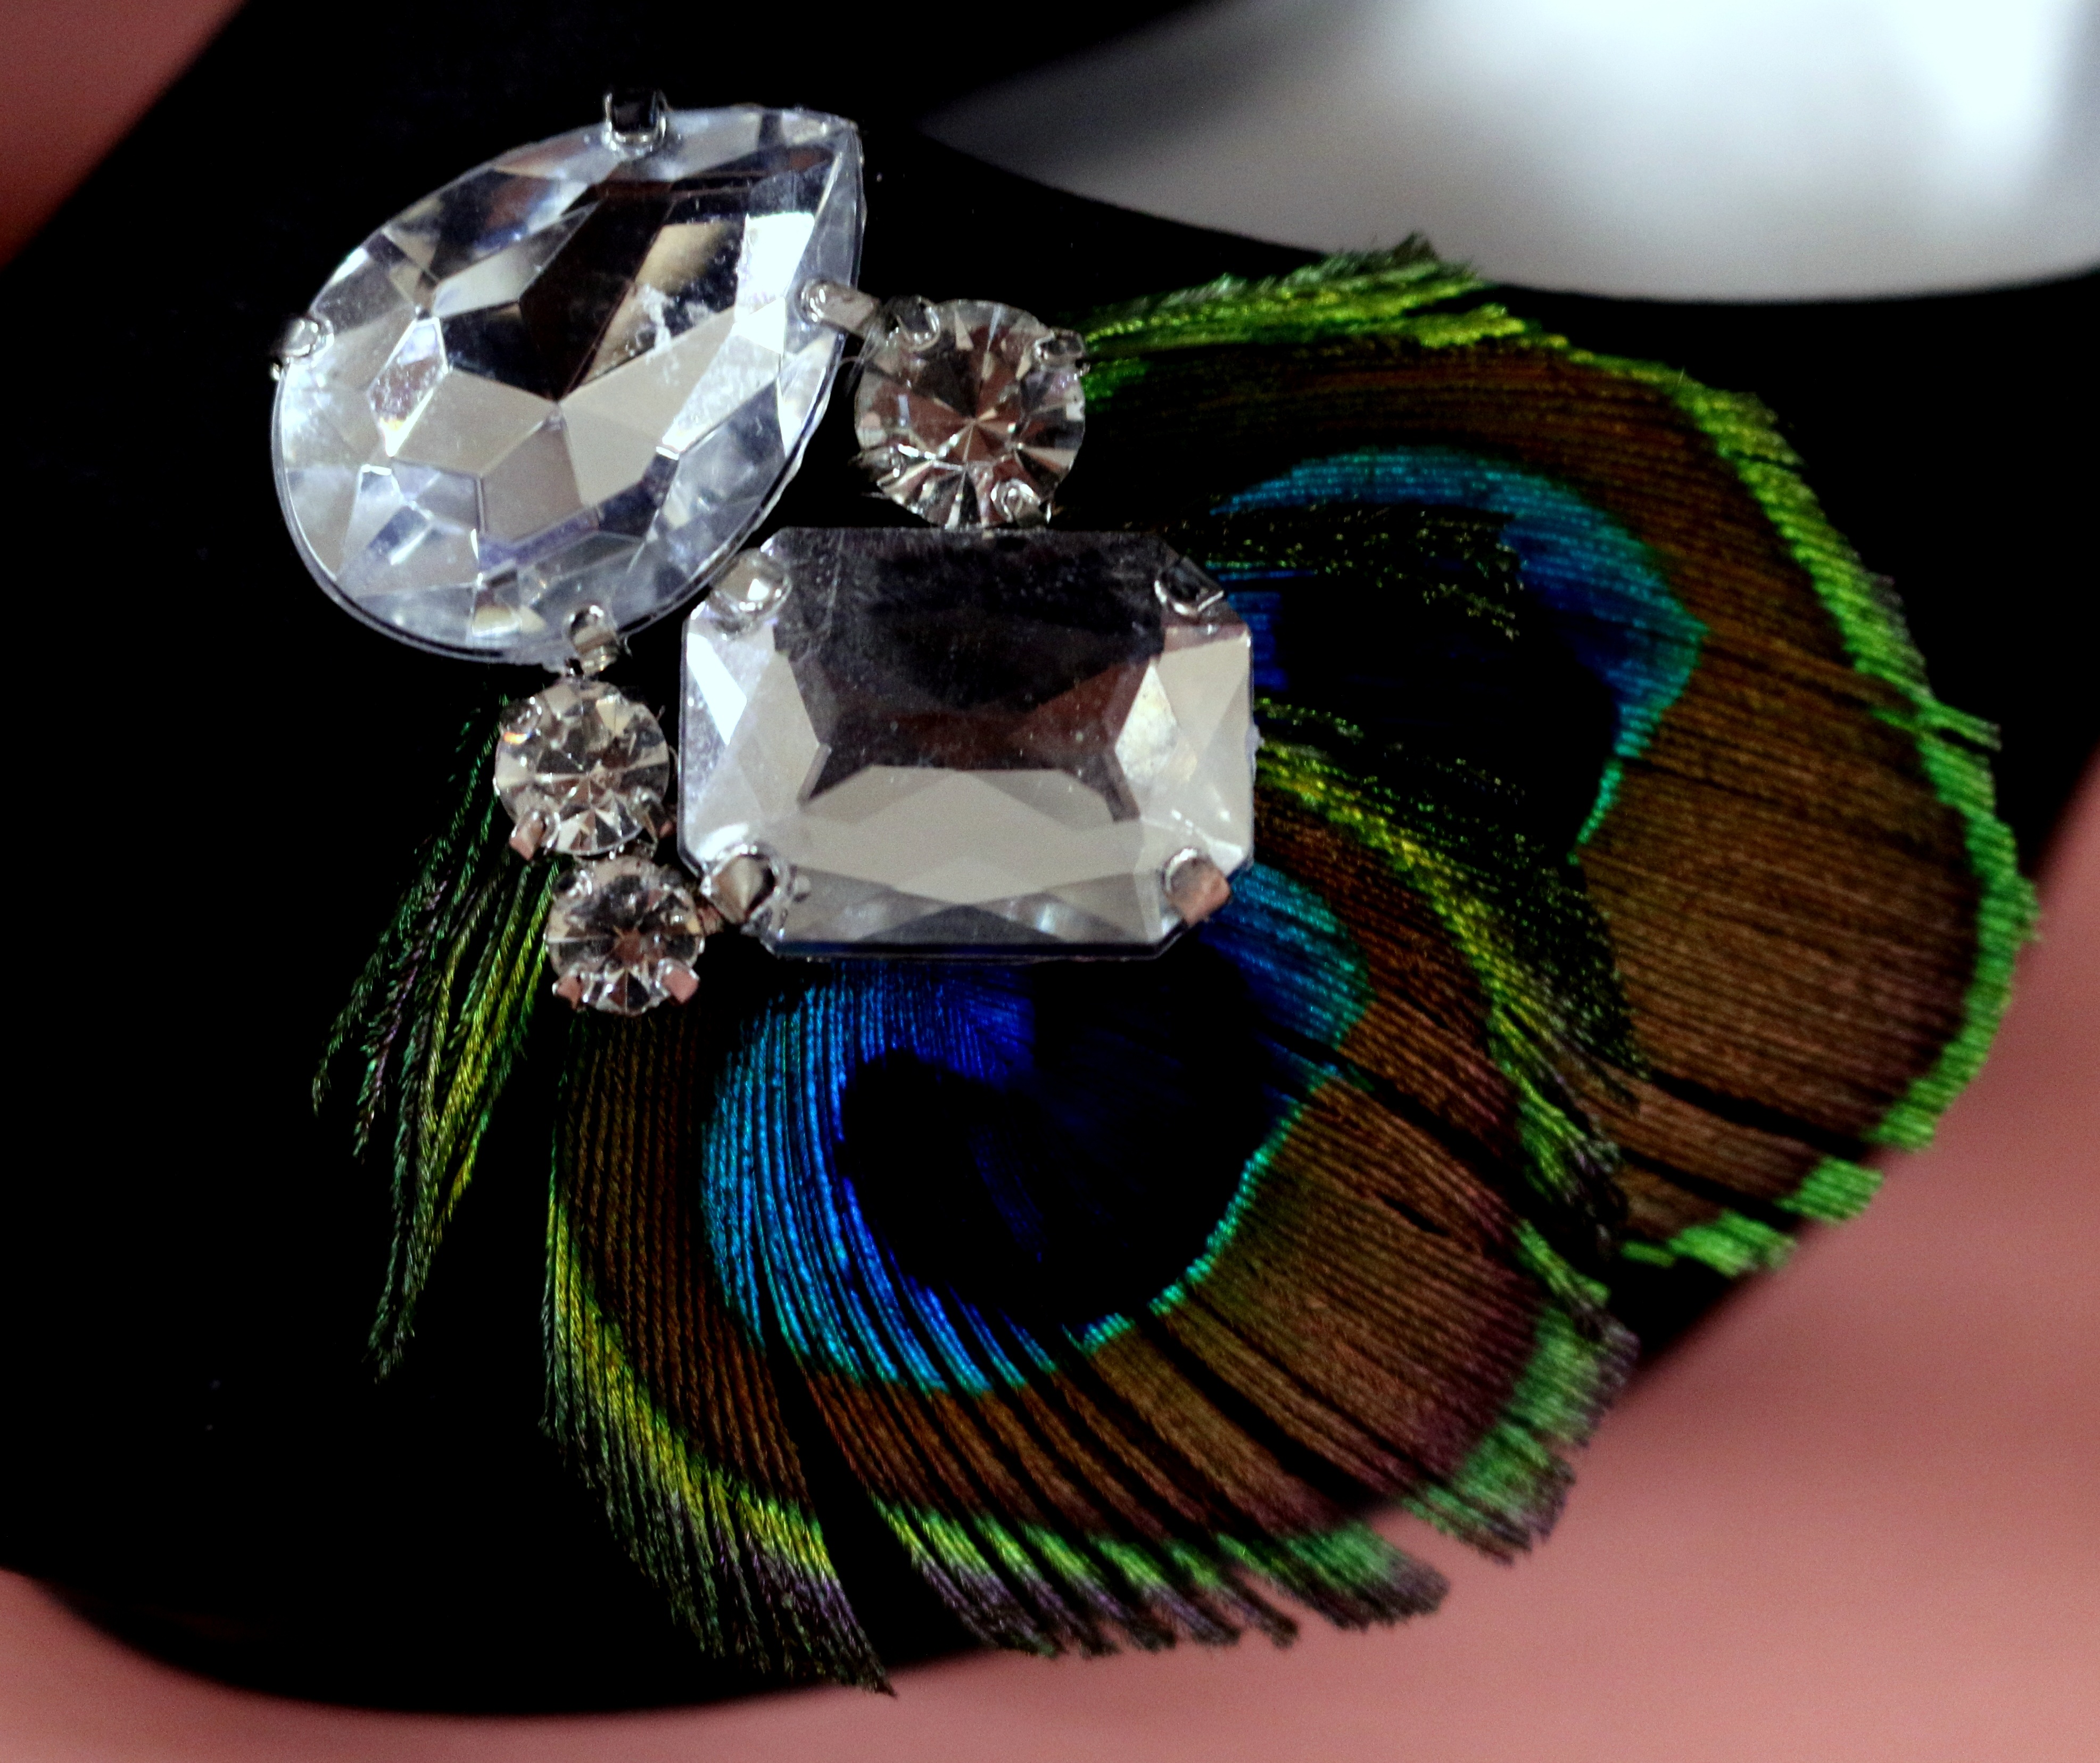
green, peacock, sparkle, jewellery, feathers, organ, baubles, gemstone, bling, crystals, peacock feather, sparkly, fashion accessory